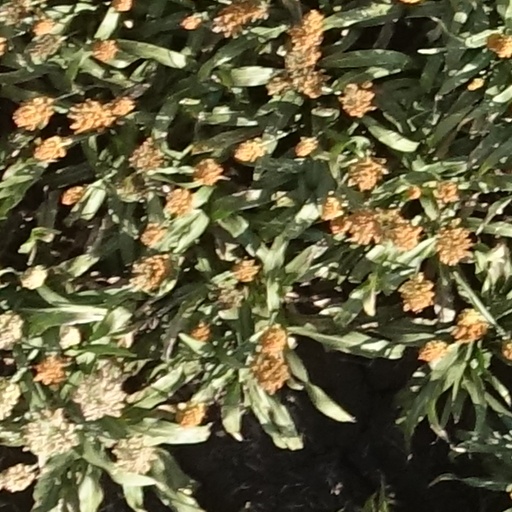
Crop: sorghum